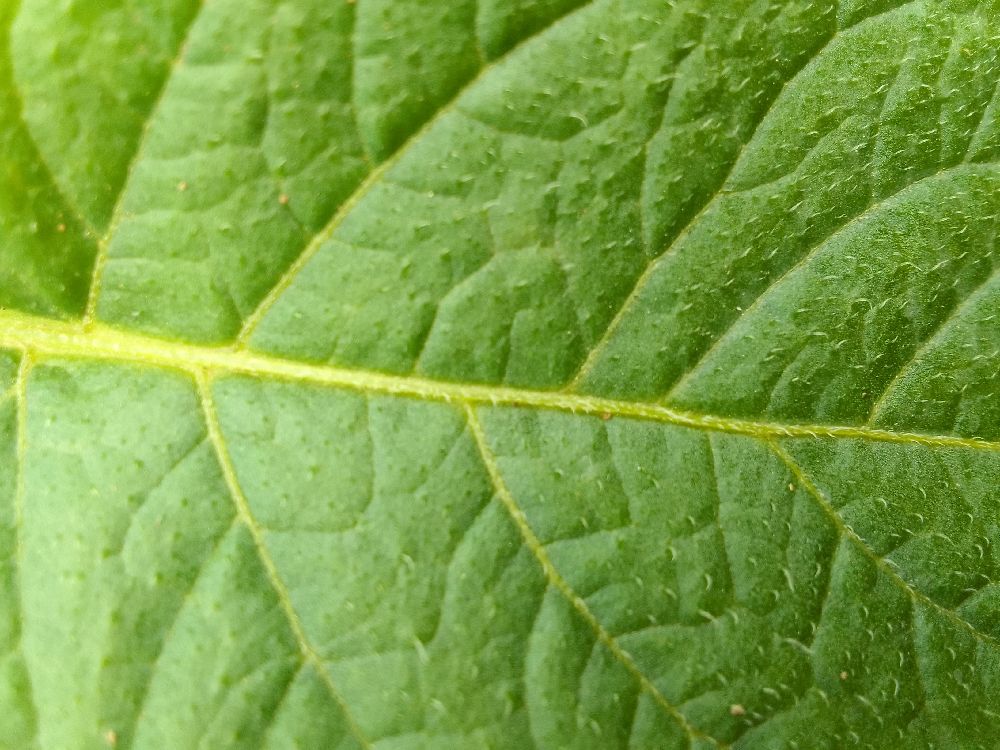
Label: Healthy